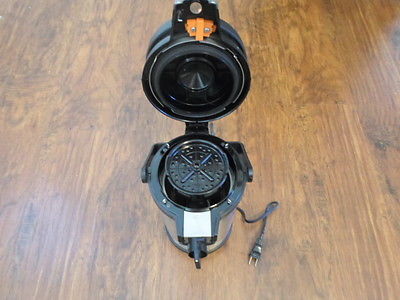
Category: coffee maker